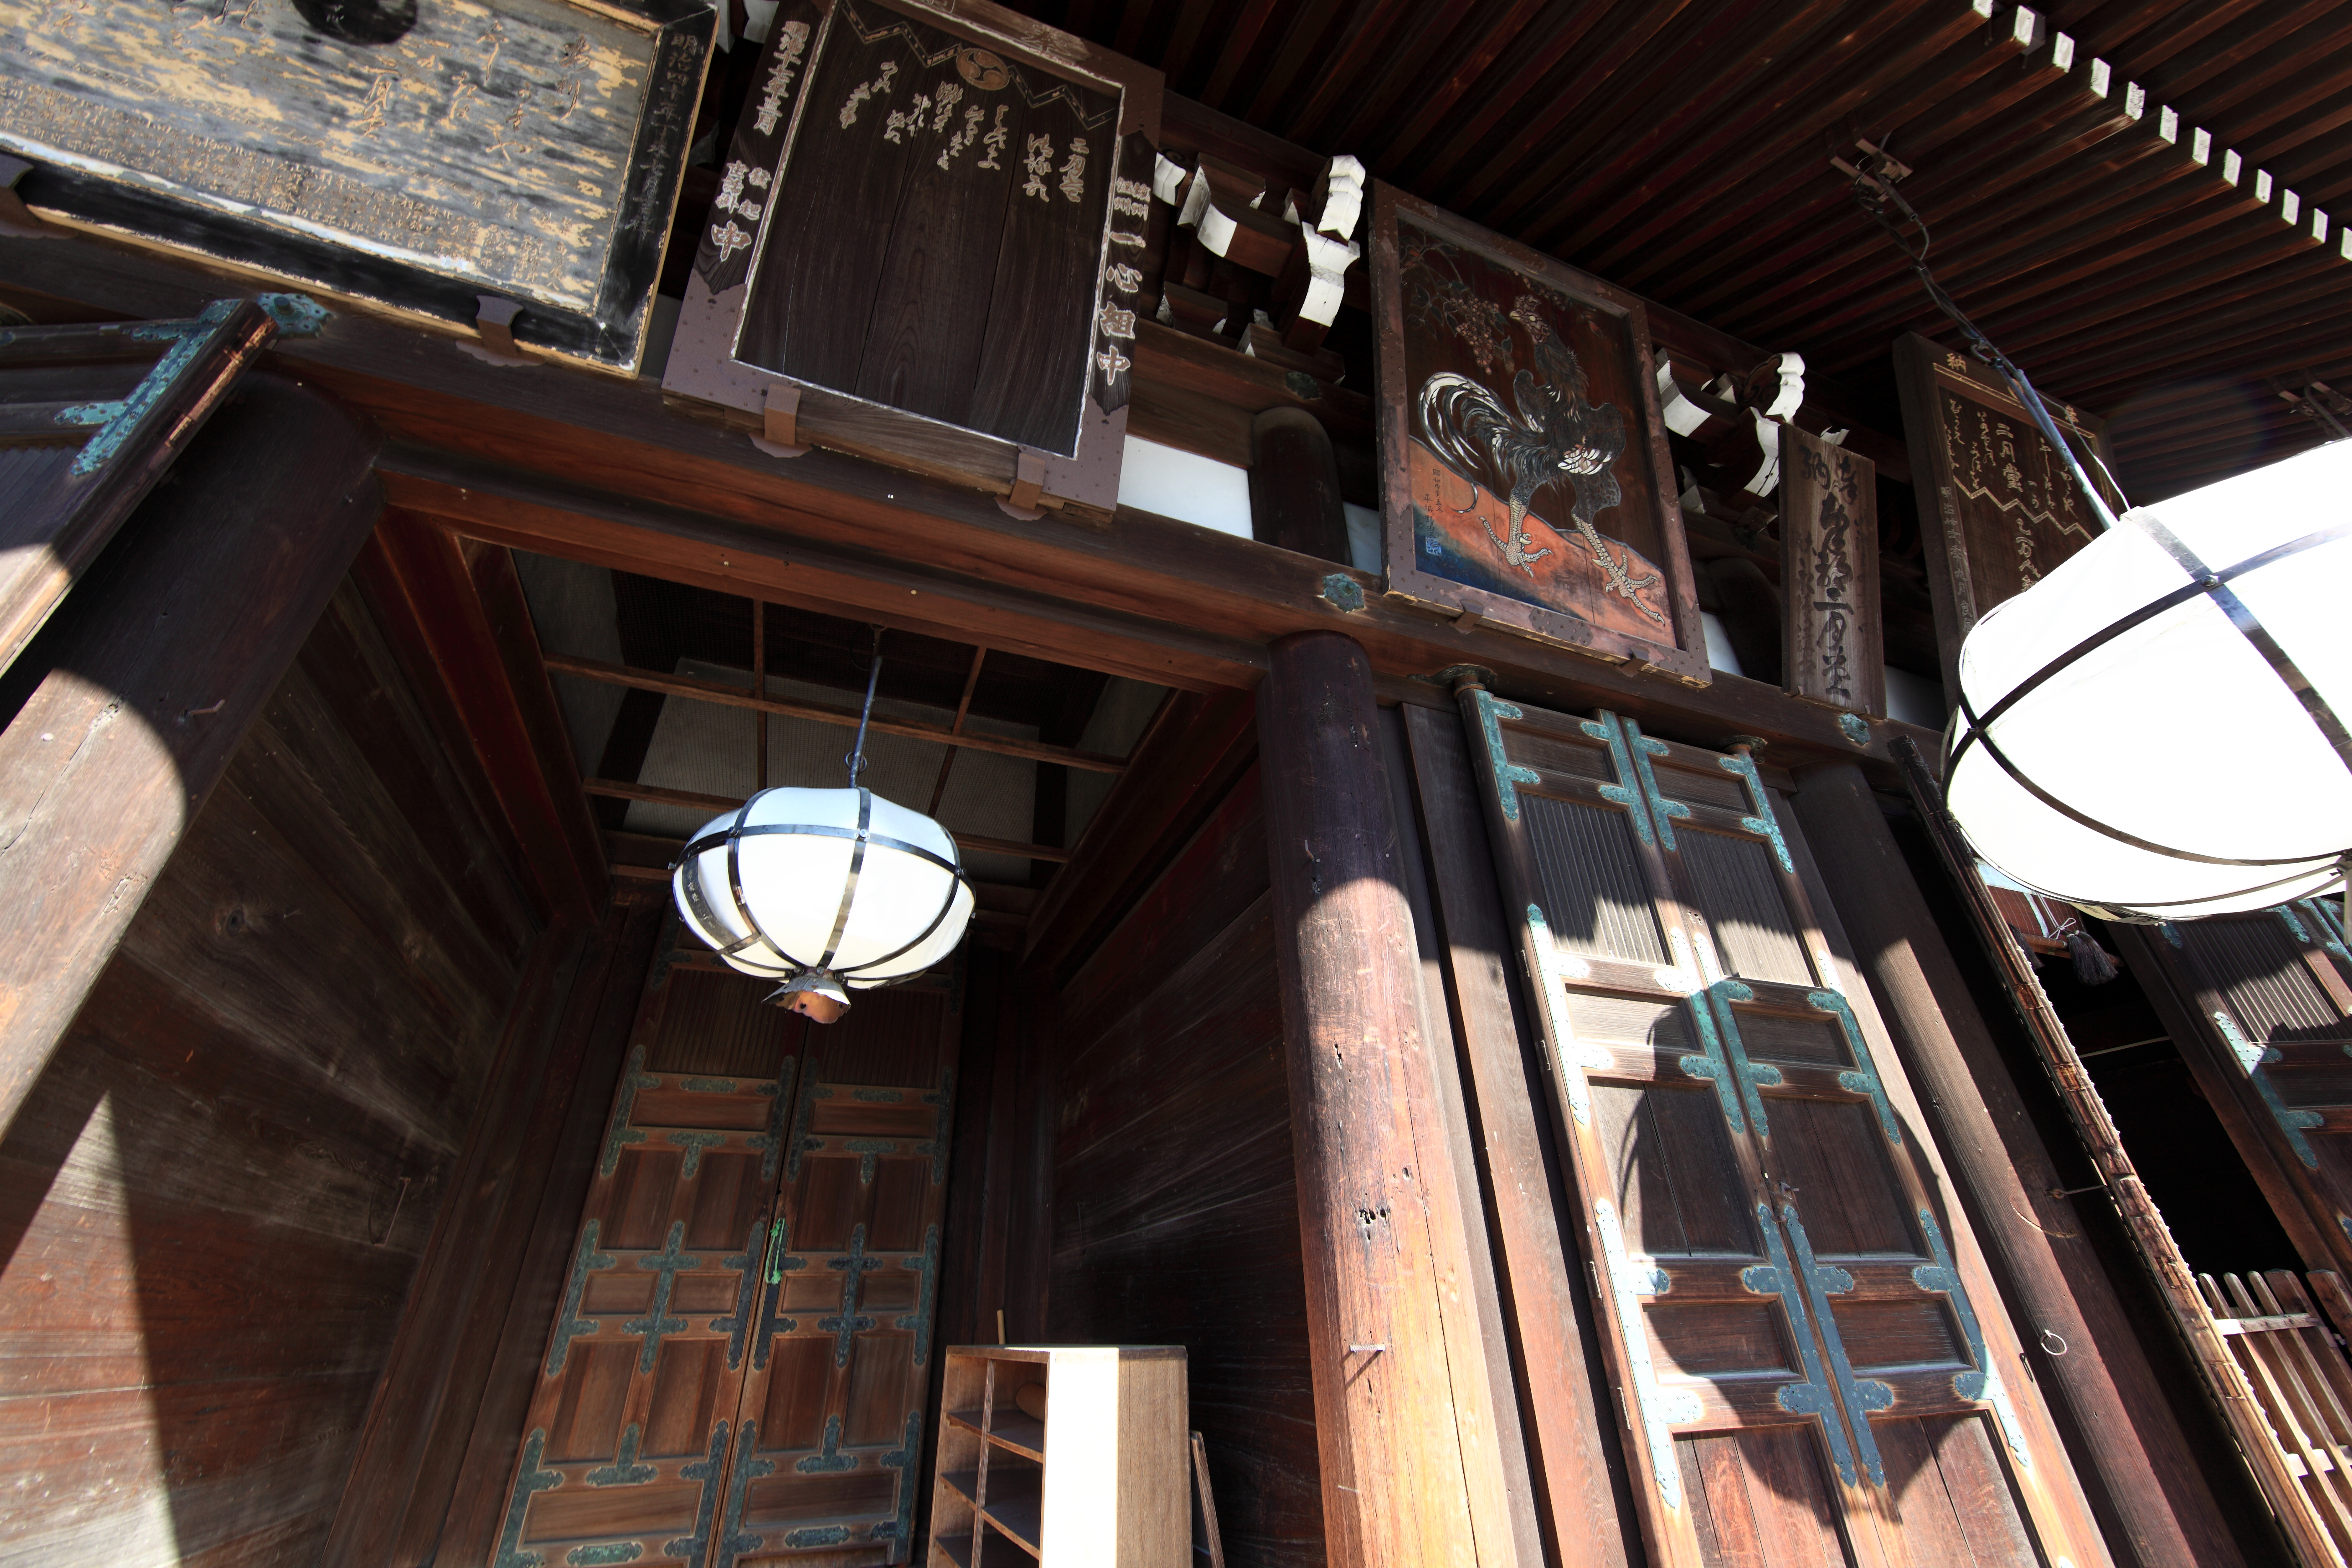
architecture, wood, house, window, building, high, facade, place of worship, temple, nara, 5d, hires, tourist attraction, todaiji, markii, hi, res, resolution, tohdaiji